Answer in natural language. Which object is closer to the camera taking this photo, wooden dining table or DeskLamp? Choose between the following options: wooden dining table or DeskLamp
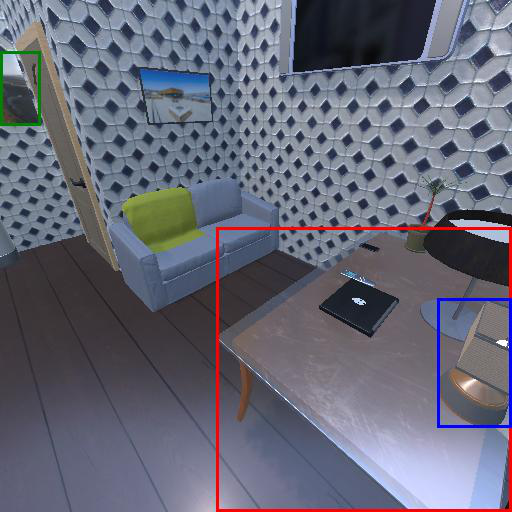
<answer>DeskLamp</answer>